Cowal

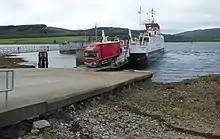
Ferry across the Kyles of Bute at Colintraive

During the civil war between Royalists and Puritans, the Campbells had sided with the Puritans, so following their defeat at the Battle of Inverlochy, Clan Lamont took the opportunity to push back the borders of Campbell control. Predictably, in 1646, the Campbells took revenge, and overran Toward Castle; after being offered hospitability, the Campbells slaughtered the Lamont occupants in their beds. Despite the chief of the Lamonts surrendering, the Campbells hanged many members of Clan Lamont, in what became known as the Dunoon massacre.